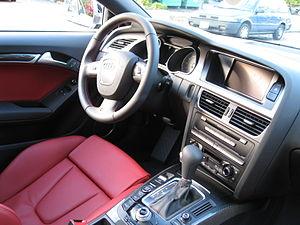
L'Audi S5, automobile développée par le constructeur allemand Audi, est la déclinaison sportive du coupé Audi A5. Signant le retour d'Audi sur le segment des coupés automobiles, étant donné que le précédent modèle n'était autre que l'Audi Coupé GT dont la production s'arrête en 1989, l'S5 « incarne la fascinante montée en gamme de la marque ». D'ailleurs, son dessinateur Walter da Silva considère qu'il s'agit de la plus belle automobile qu'il ait eu l'occasion de dessiner dans sa carrière.